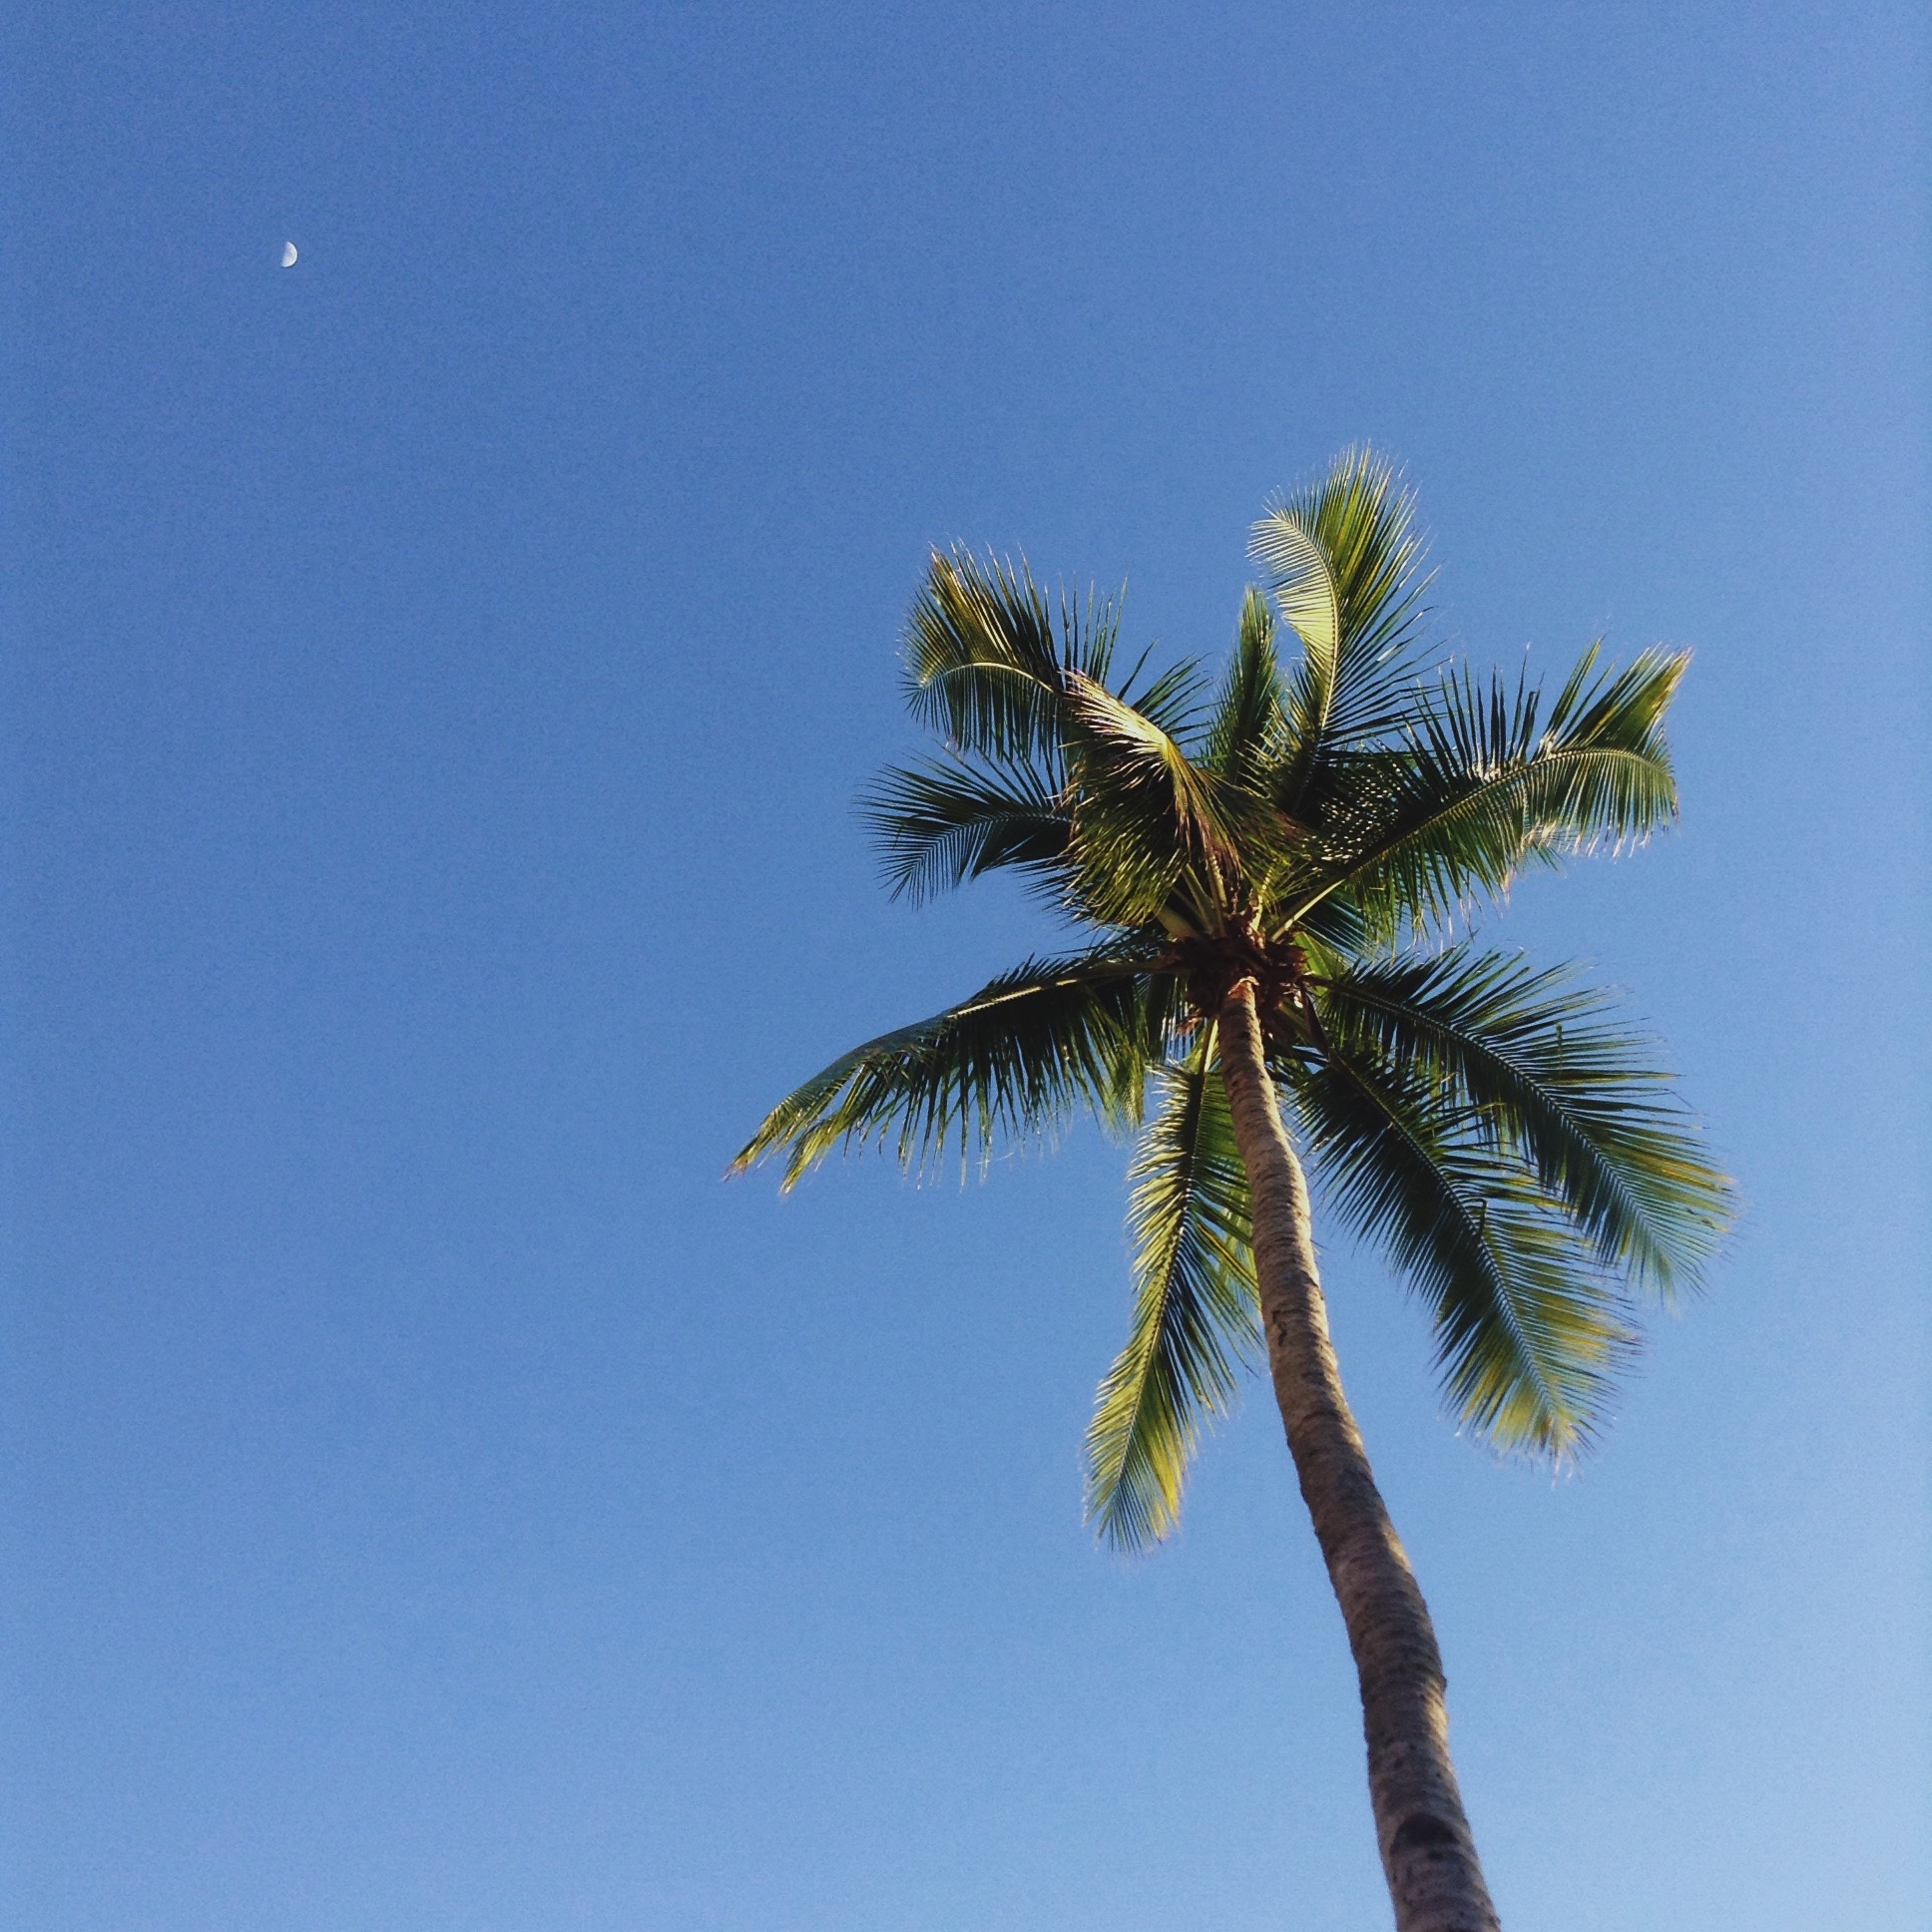
tree, branch, plant, sky, leaf, flower, wind, botany, flora, flowering plant, plant stem, woody plant, land plant, arecales, palm family, borassus flabellifer